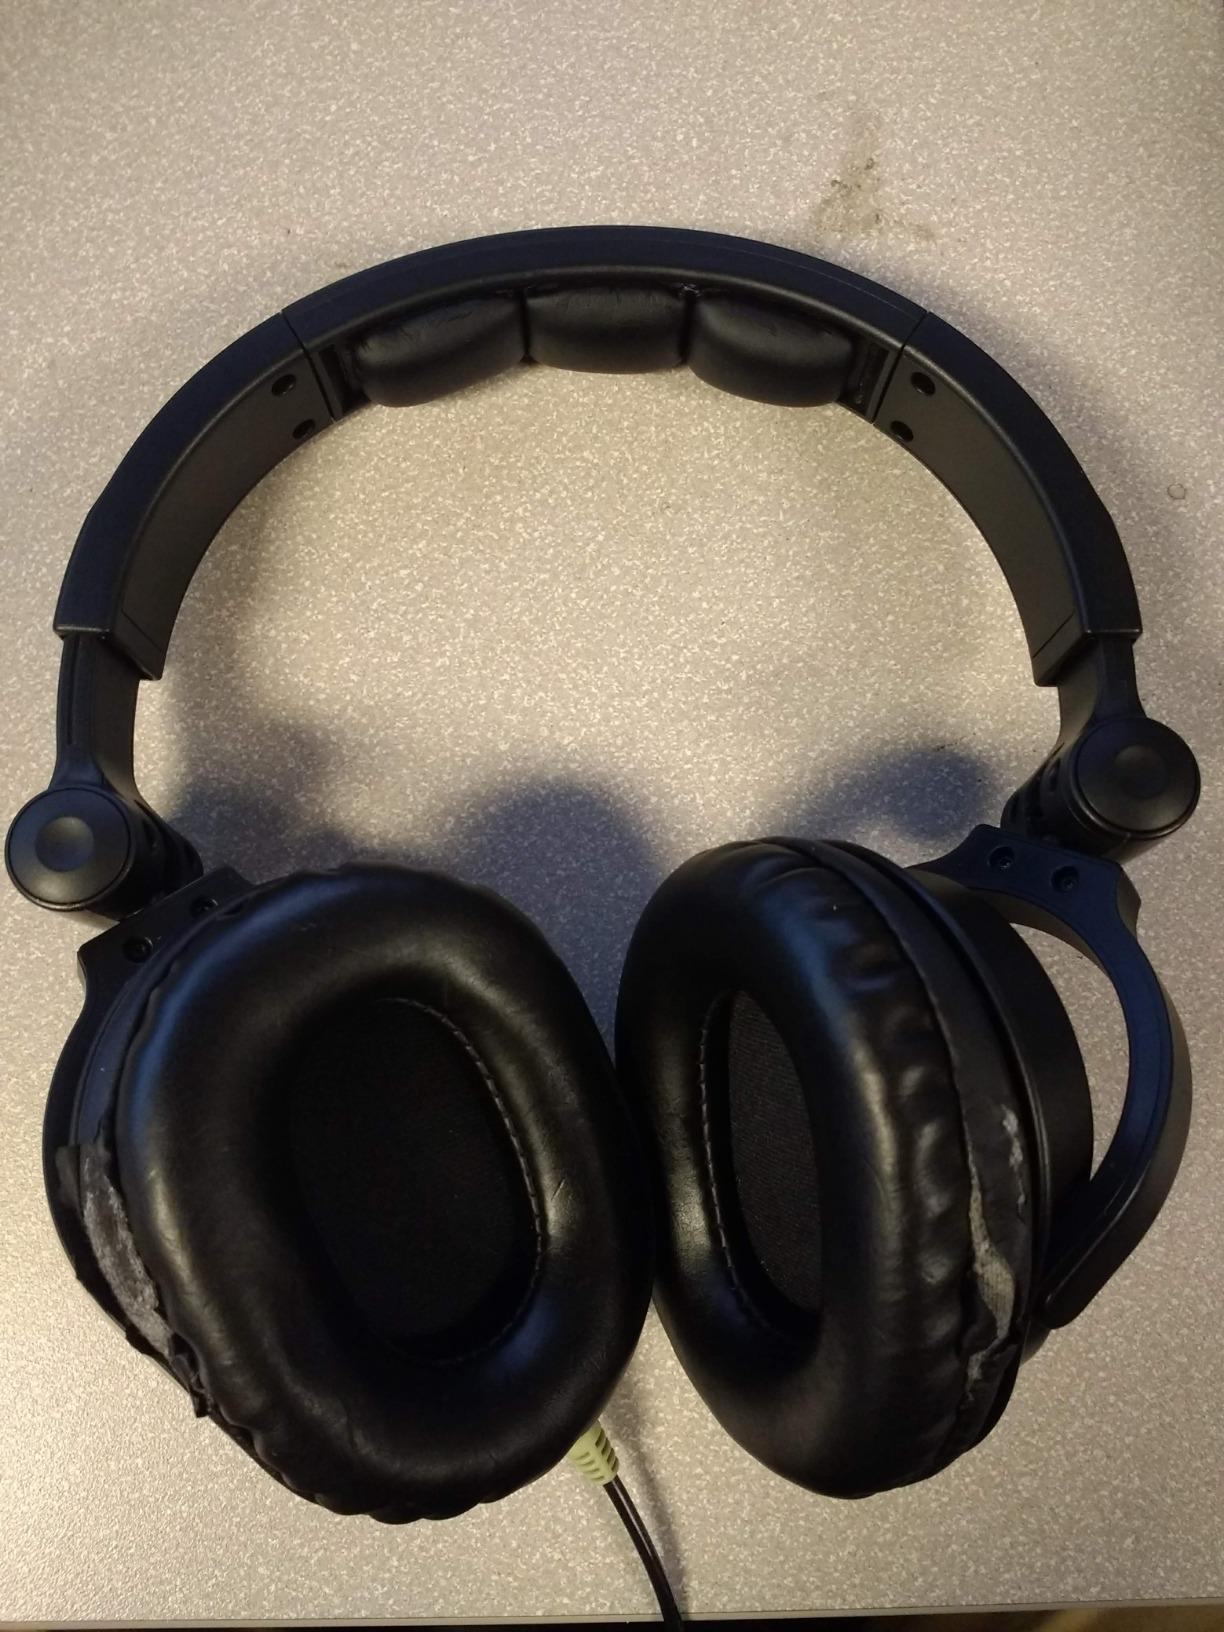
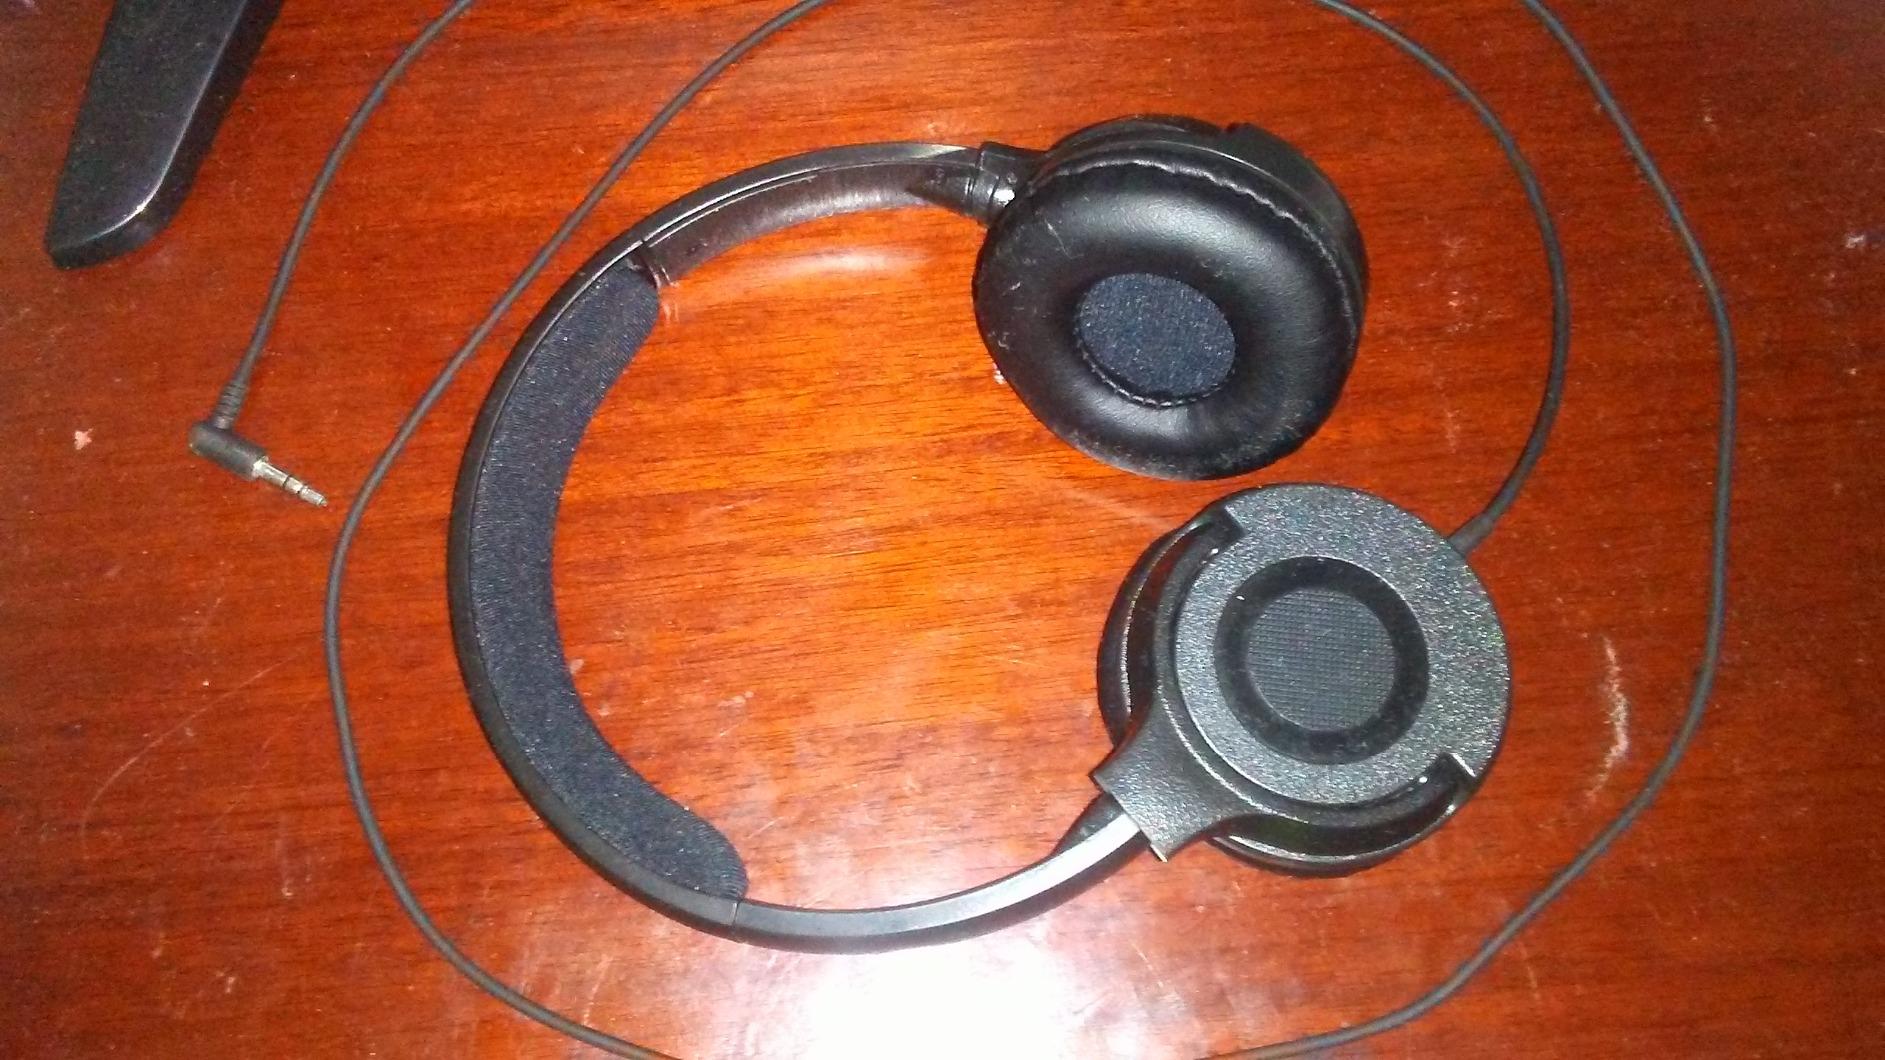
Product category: headphones
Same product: no